Ontario Highway 3

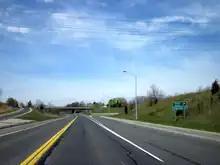
The lone interchange on the St. Thomas Expressway; note the unused right span of the overpass, designed to accommodate future expansion

The St. Thomas expressway was built along the northern edge of that city beginning in 1974. It features six overpasses and a single interchange, at First Avenue. A ribbon cutting ceremony was held on September 7, 1981 to officially open the new route, which bypassed the former Highway 3 alignment along Talbot Street and the short concurrency with Highway 4 (Sunset Drive). The bypass cost C$16.5 million to construct, and features a two-lane roadway with allotted space on the north side for a second two-lane roadway. Plans originally called for the expressway to extend further east to New Sarum and later even as far as Aylmer, but these have never materialized.